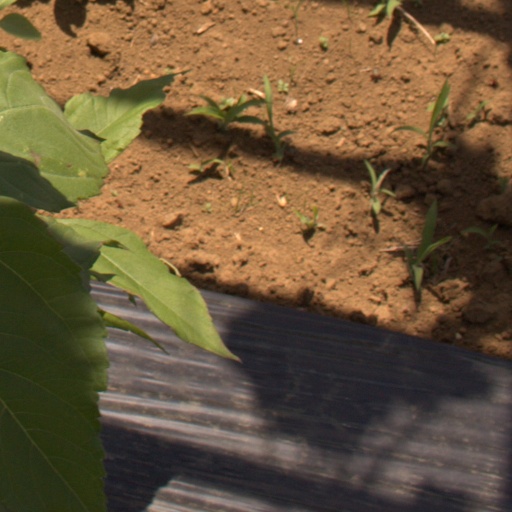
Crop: Jerusalem artichoke